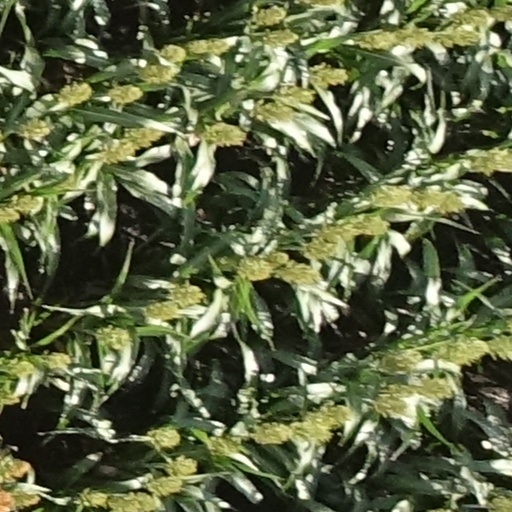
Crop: sorghum